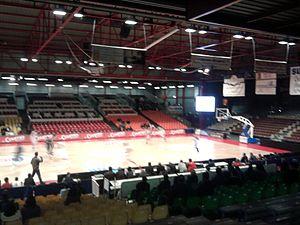
La salle de la Meilleraie est une salle de sport située à Cholet, une ville du Maine-et-Loire dans la région Pays de la Loire. Faisant partie intégrante du Parc des Expositions de la Meilleraie comme Espace rouge, avec une capacité de 5 191 places, elle est utilisée essentiellement pour les matches du club Cholet Basket qui évolue en Pro A.
Cet article présente une liste de stades ou salles de basket-ball en France.